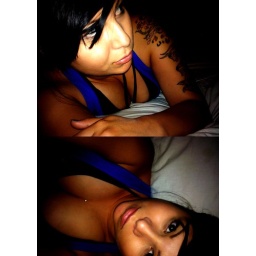
35/365. Memorial Day was ruined by the rain.No beach trip.=/ (another phone picture)